Sippie Tigchelaar

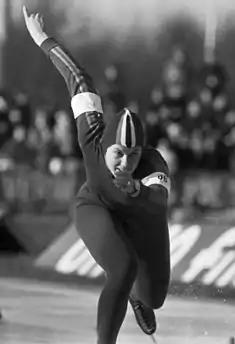
Sippie Tigchelaar in 1974

Sippie Tigchelaar (born 11 July 1952) is a retired speed skater from the Netherlands who was active between 1969 and 1975. She competed at the 1972 Winter Olympics in the 3000 m and finished in fourth place. She had gradually improved her position in the national all-round championships from eighth place in 1972 to third in 1973, second in 1974, and first in 1975.